Italian Wars

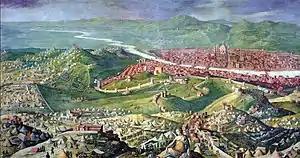
The 10-month Siege of Florence by the Spanish ended the Republic of Florence and Alessandro de' Medici became the ruler of the city.

Supported by a Genoese fleet, in April 1528 a French expeditionary force besieged Naples before disease forced them to withdraw in August. Both sides were now anxious to end the war and after another French defeat at Landriano on 21 June 1529, Francis agreed the Treaty of Cambrai with Charles in August. Known as the "Peace of the Ladies" because it was negotiated by Francis's mother, Louise of Savoy, and Charles's aunt Margaret, Francis recognised Charles as ruler of Milan, Naples, Flanders and Artois. Venice also made peace, leaving only Florence, which had expelled their Medici rulers in 1527. At Bologna in the summer of 1529, Charles V was named King of Italy; he agreed to restore the Medici on behalf of Pope Clement, who was himself a Medici, and after a lengthy siege, Florence surrendered in August 1530.